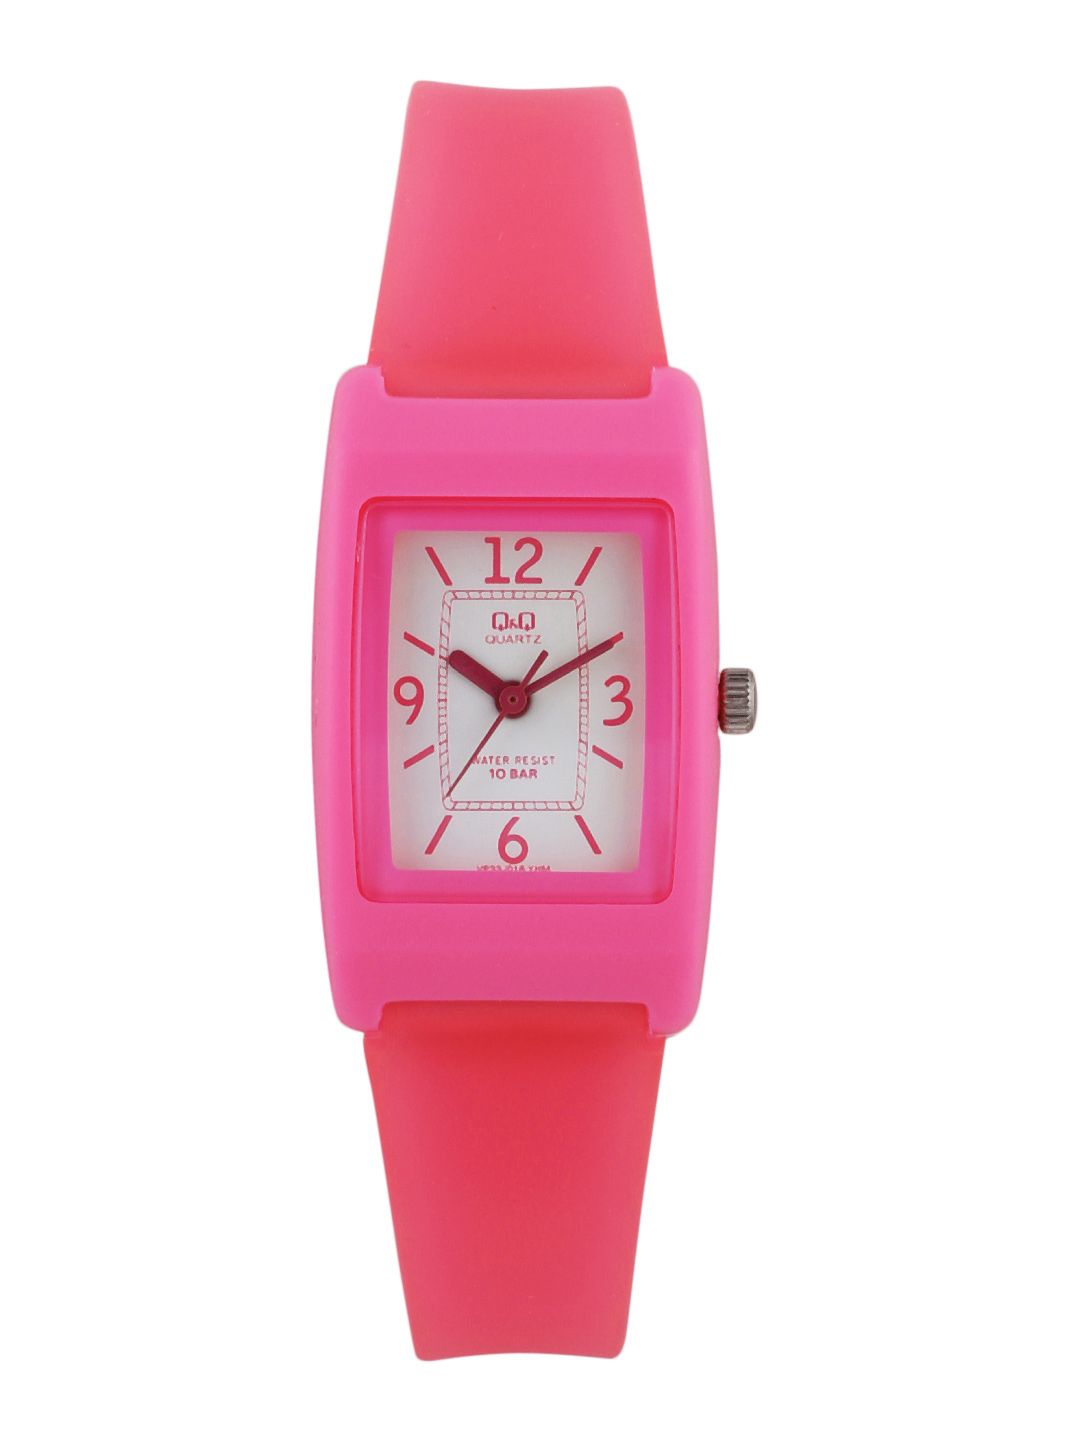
Q&Q Kids Girls White Dial Analog Watch
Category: Accessories / Watches / Watches
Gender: Girls
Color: White
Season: Winter 2016
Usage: Casual